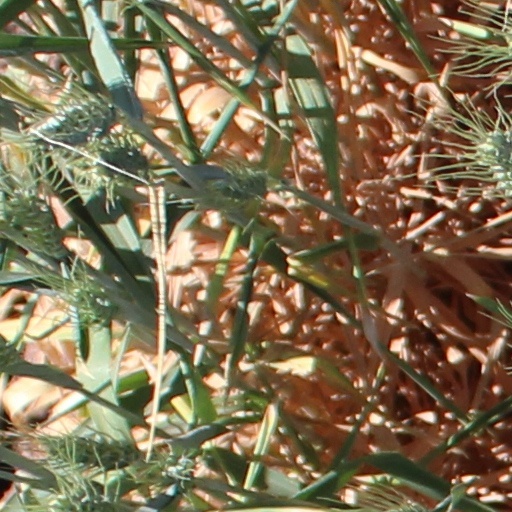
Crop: wheat